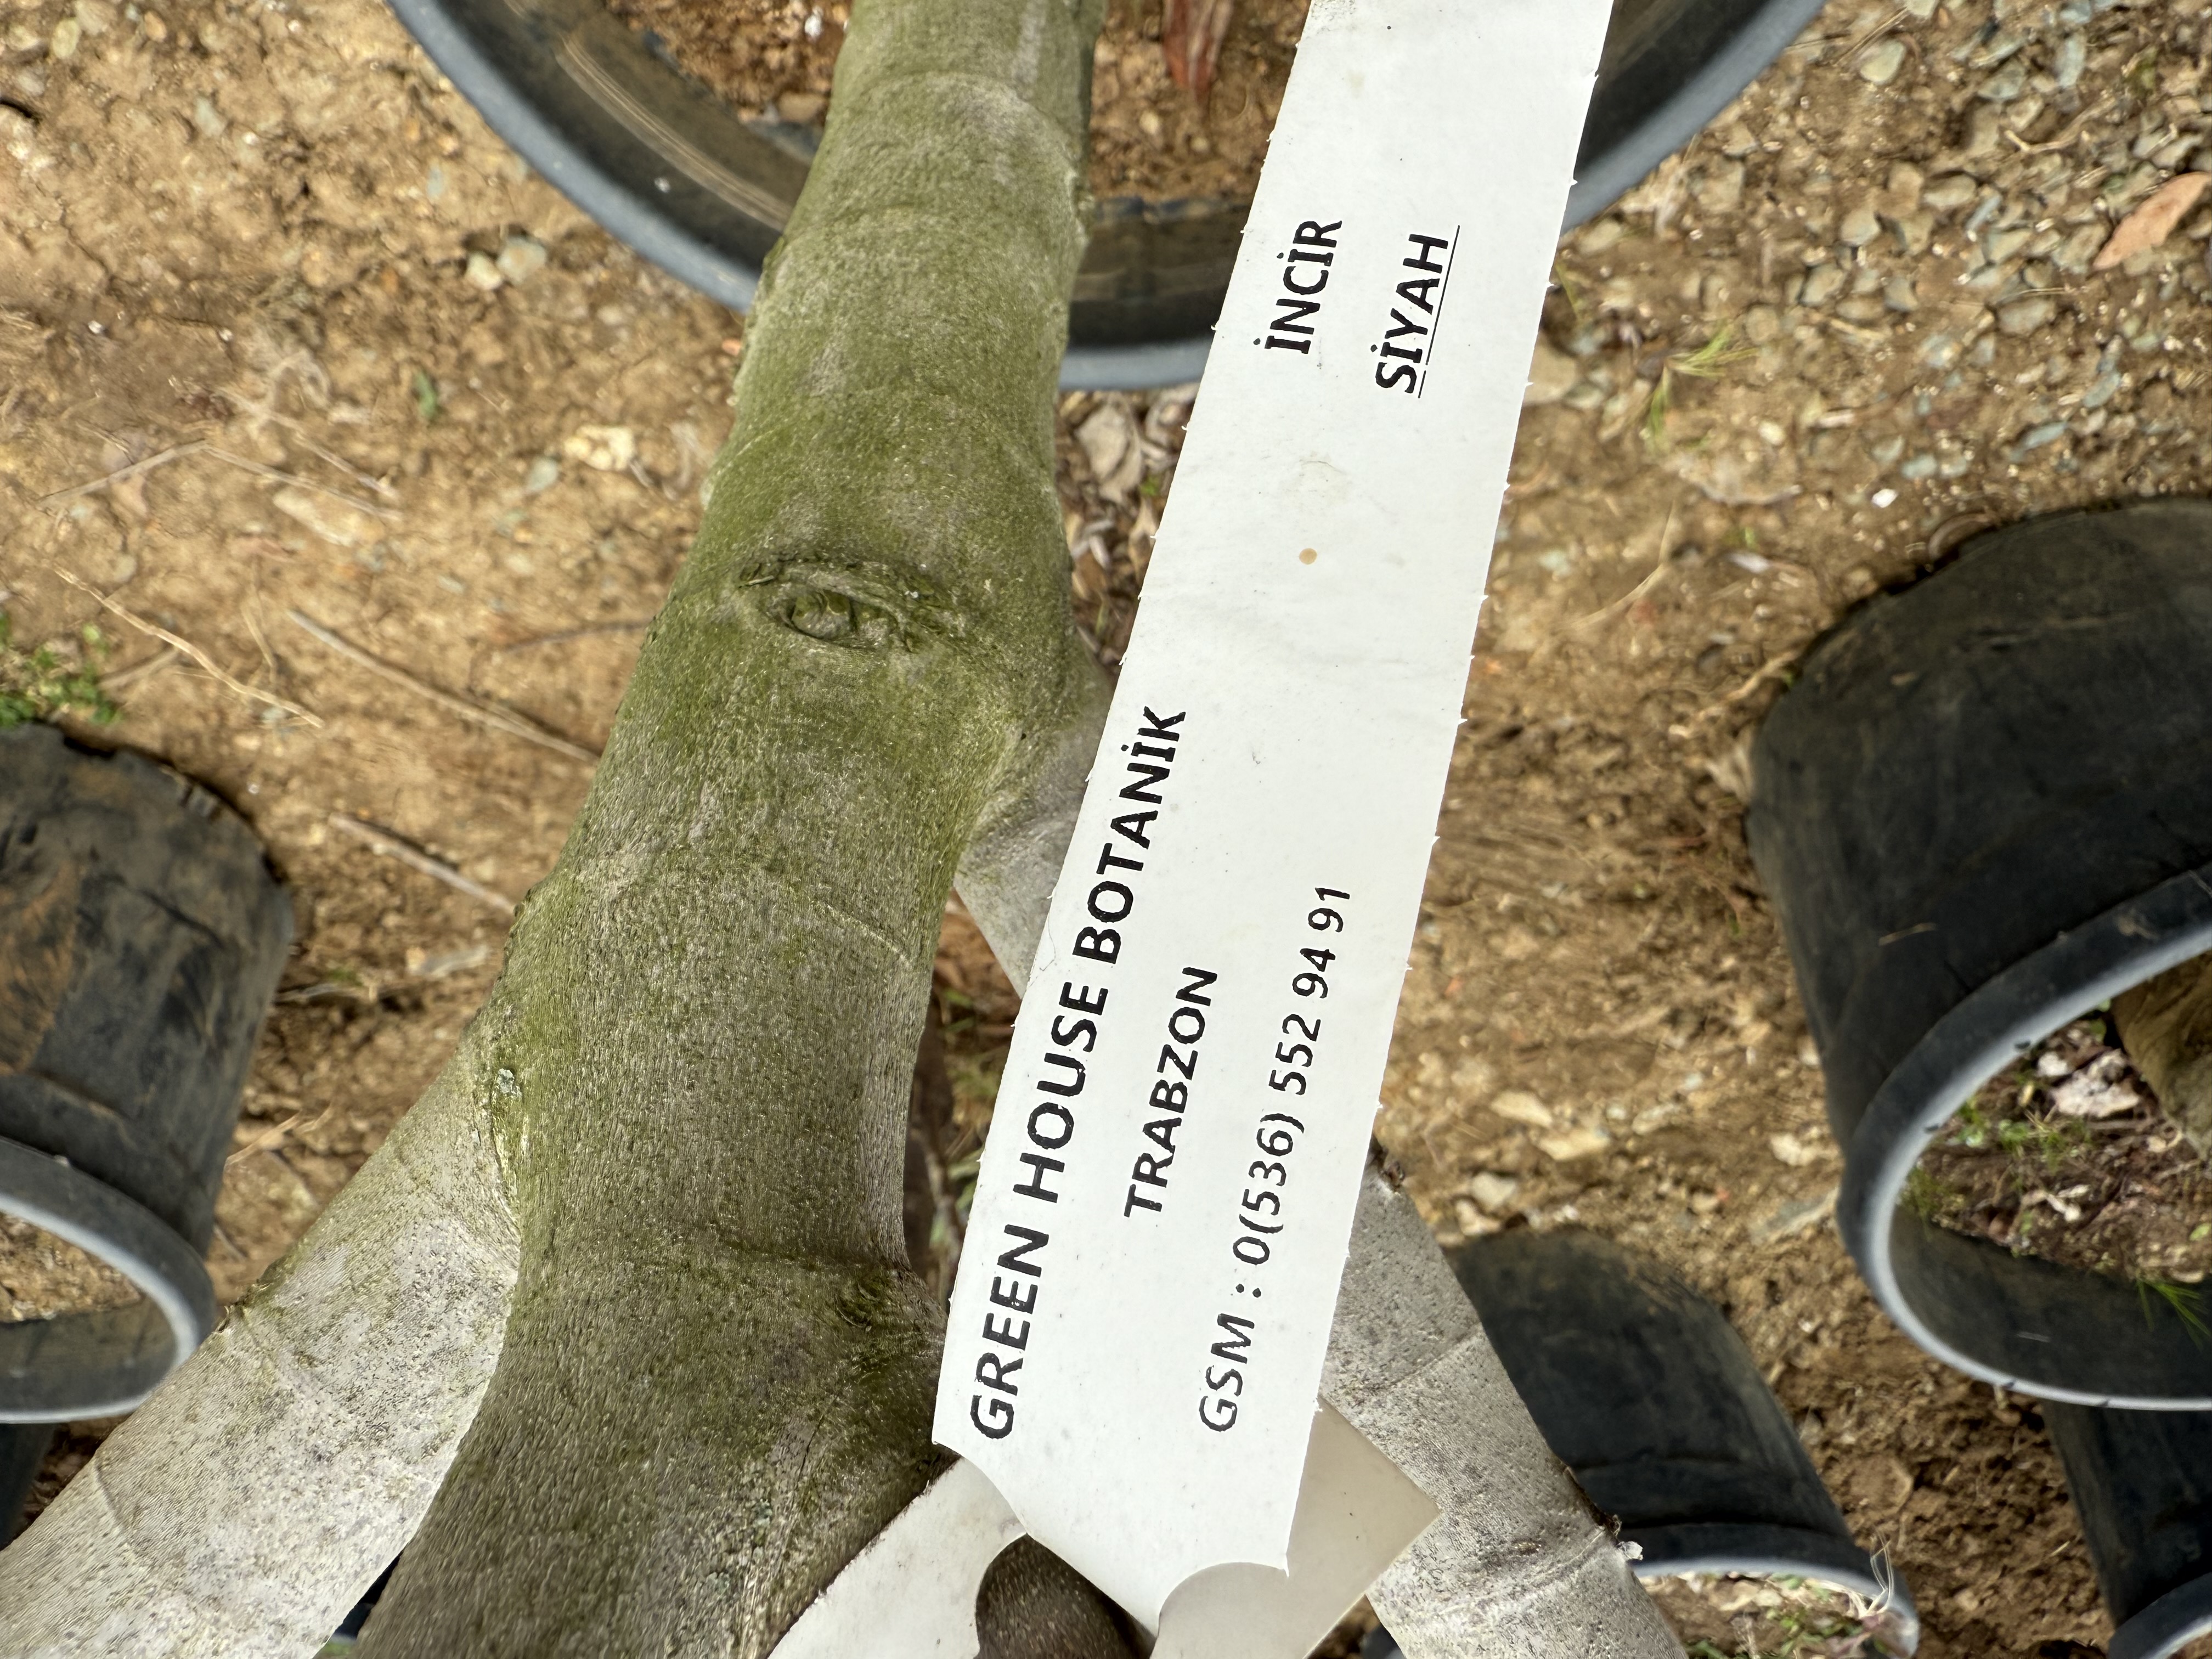
Variety: Black Fig